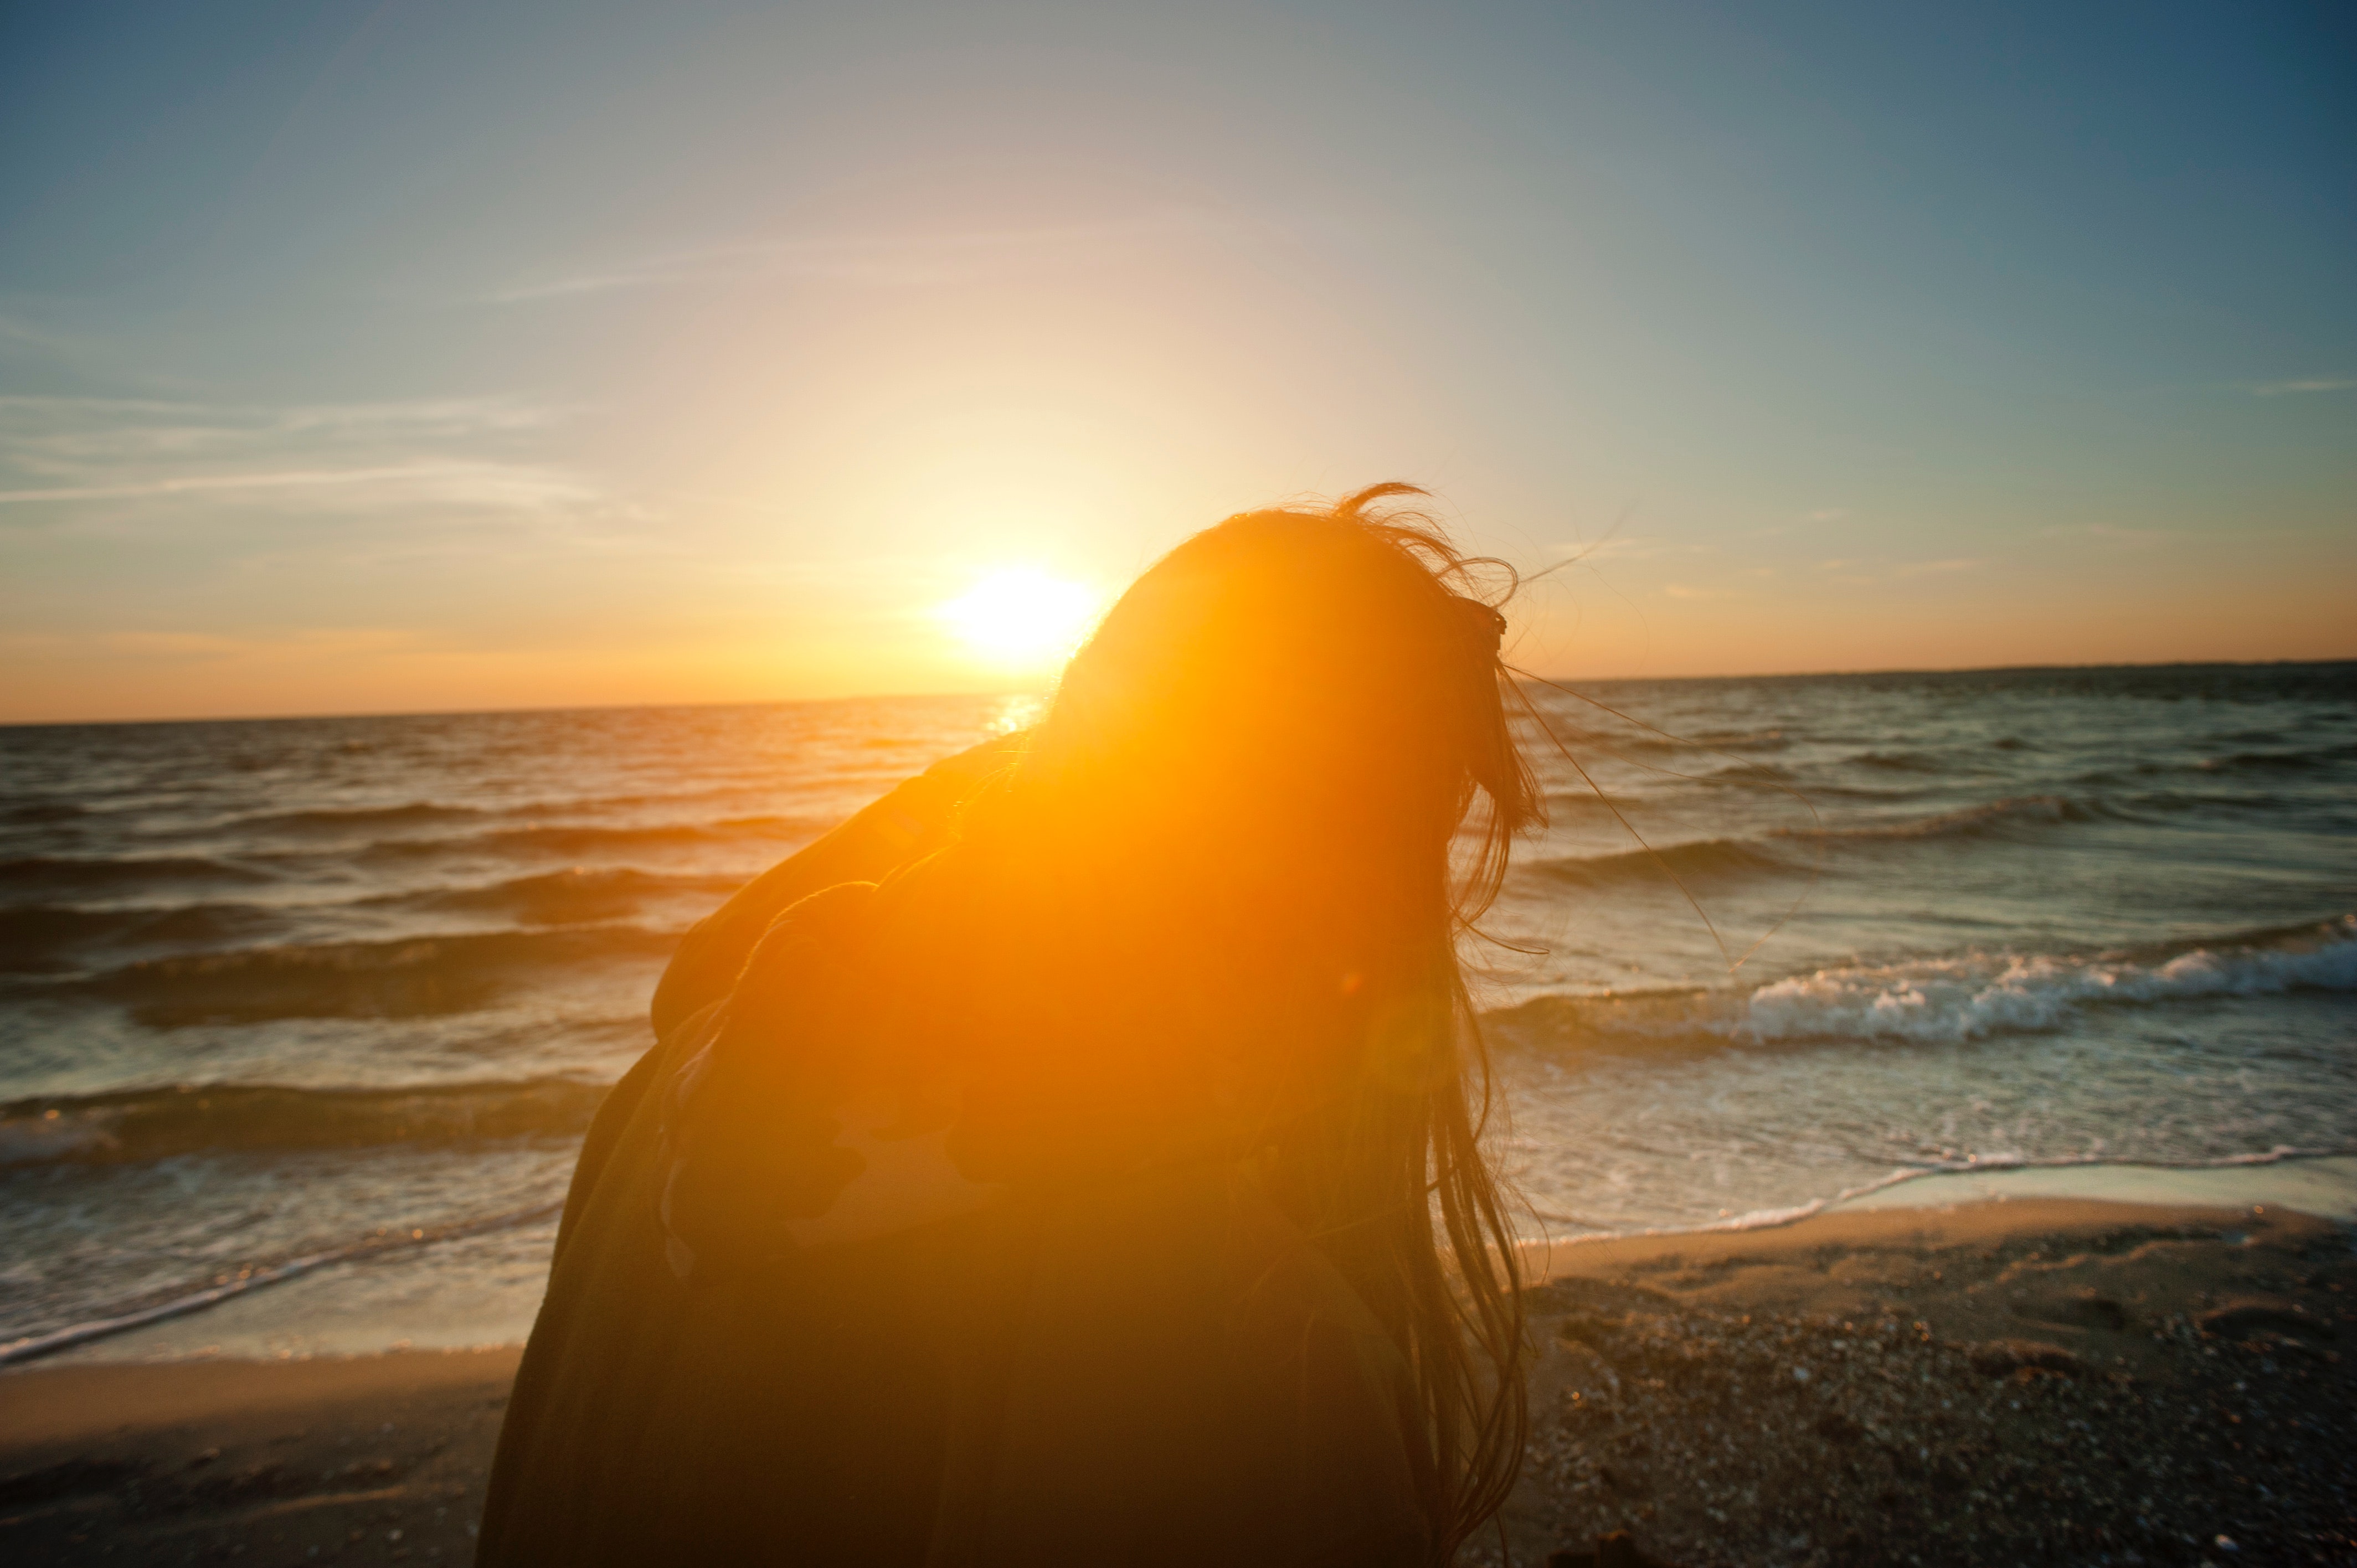
horizon, sky, sea, ocean, wave, sunrise, morning, sunset, sun, beach, sunlight, water, summer, evening, calm, wind wave, shore, photography, coast, love, cloud, sand, vacation, astronomical object, stock photography, landscape, rock, heat, dusk, dawn